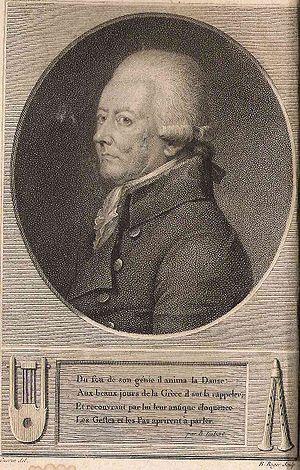
Annette et Lubin sont deux personnages d'un conte moral de Jean-François Marmontel de 1761. L'histoire réelle de Marie Schmitz et Gilles Dewalt de Spa serait à l'origine de ce conte, mais l'historien spadois Guy Peeters a récemment affirmé le contraire de façon documentée. Ils deviendront cependant de leur vivant « Annette et Lubin de Spa », donnant leur nom à la colline au sommet de laquelle ils résidaient.
Jean-Georges Noverre, est un danseur et maître de ballet français. Il est considéré comme le créateur du ballet moderne. Le jour de sa naissance, le 29 avril, est devenu la Journée internationale de la danse.